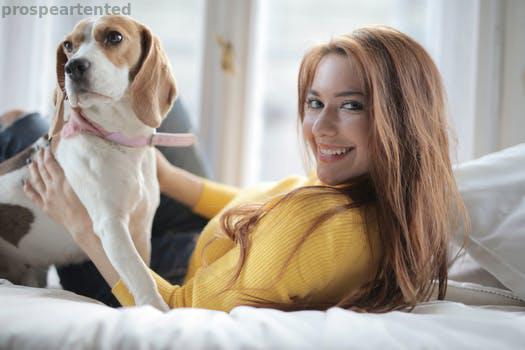
Label: Watermark